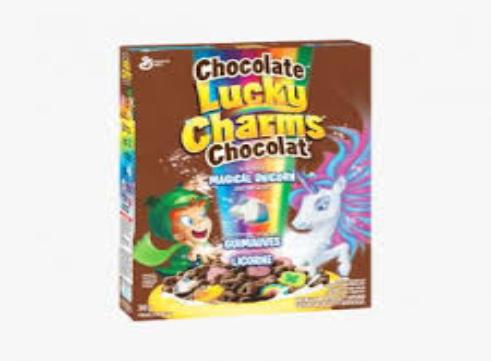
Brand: Berry Lucky Charms
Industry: Food